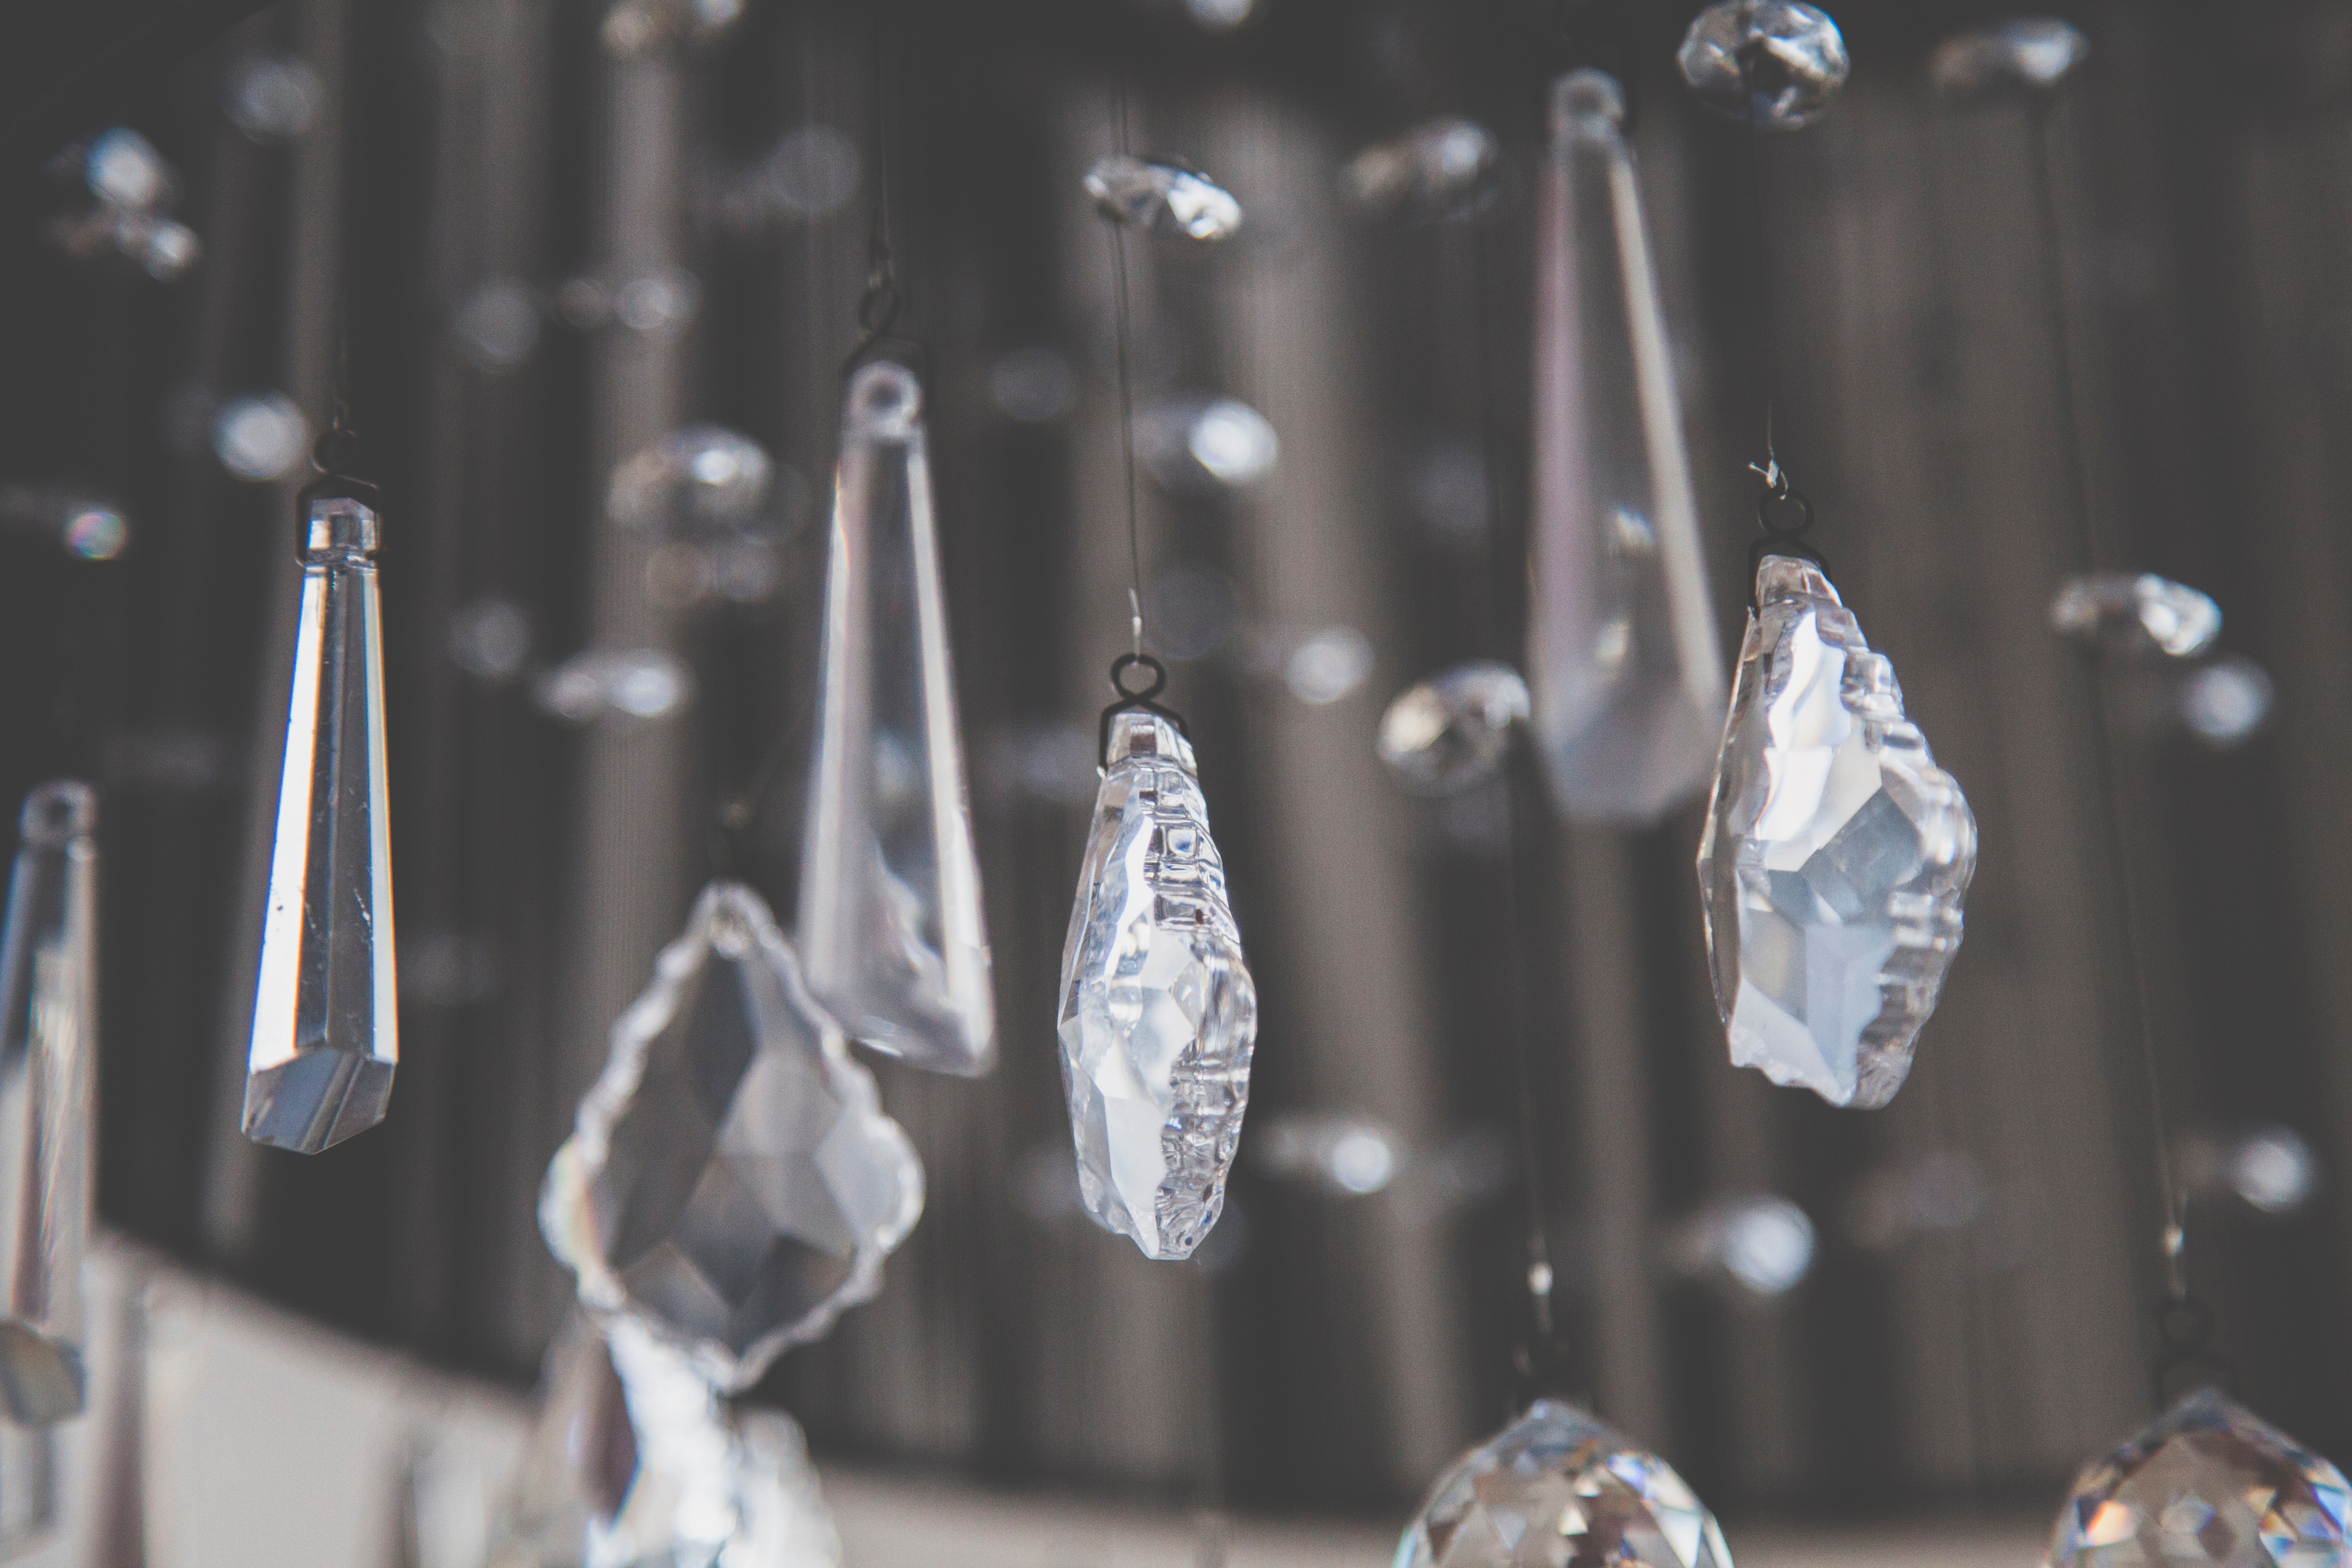
crystal, water, organism, winter, glass, ice, photography, plant, freezing, fashion accessory, Transparent material, metal